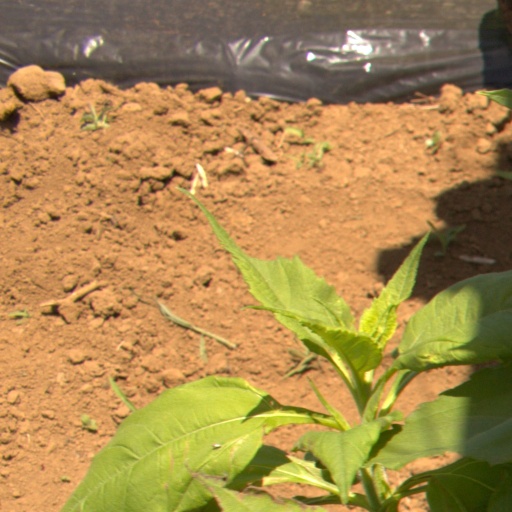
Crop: Jerusalem artichoke